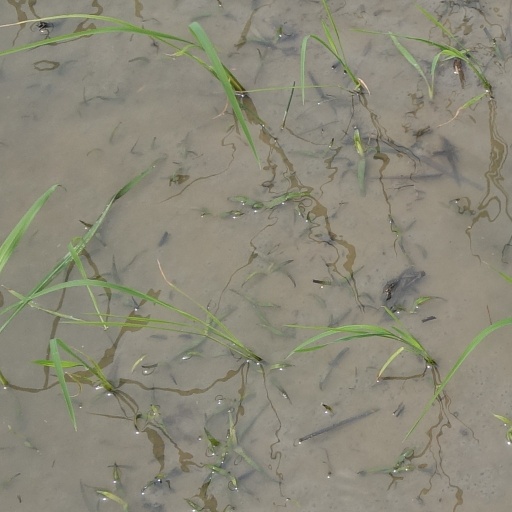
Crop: rice